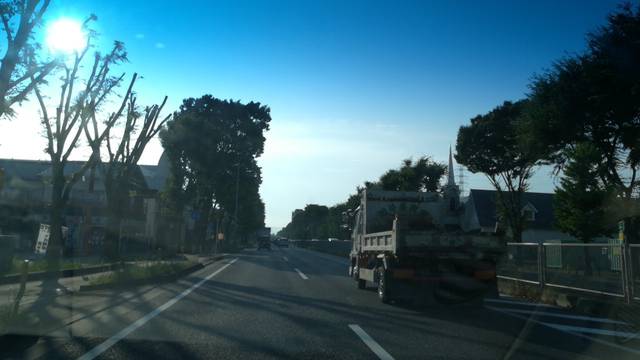
Region: Japan
Coordinates: 35.573, 139.373